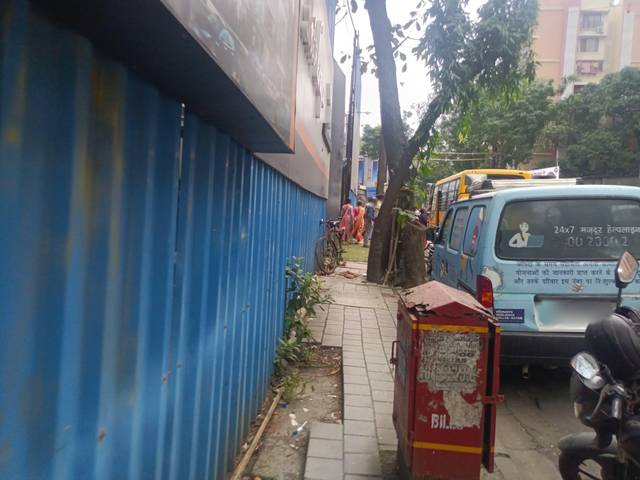
Region: India
Coordinates: 19.226, 72.862